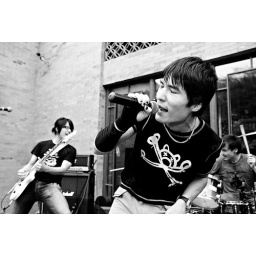
Concert of a Beijing rock band Honey Gun in Nanluoguxiang street located close to the Drum Tower.